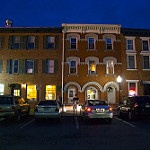
Scene: Outdoor